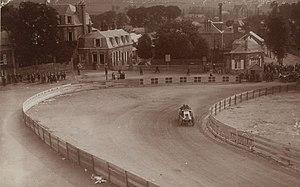
[Collection Jules Beau. Photographie sportive]
Le Grand Prix automobile de France 1907 est un Grand Prix organisé par l'Automobile Club de France qui s'est tenu à Dieppe le 2 juillet 1907.